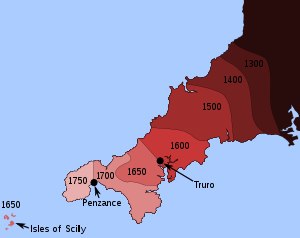
Kornisk
Den vestlige bevægelse af kornisk sproggrænse 1300-1750
Kornisk er et keltisk sprog der er nært beslægtet med walisisk og bretonsk, og noget fjernere med irsk. Det er det traditionelle sprog i Cornwall og Isles of Scilly.